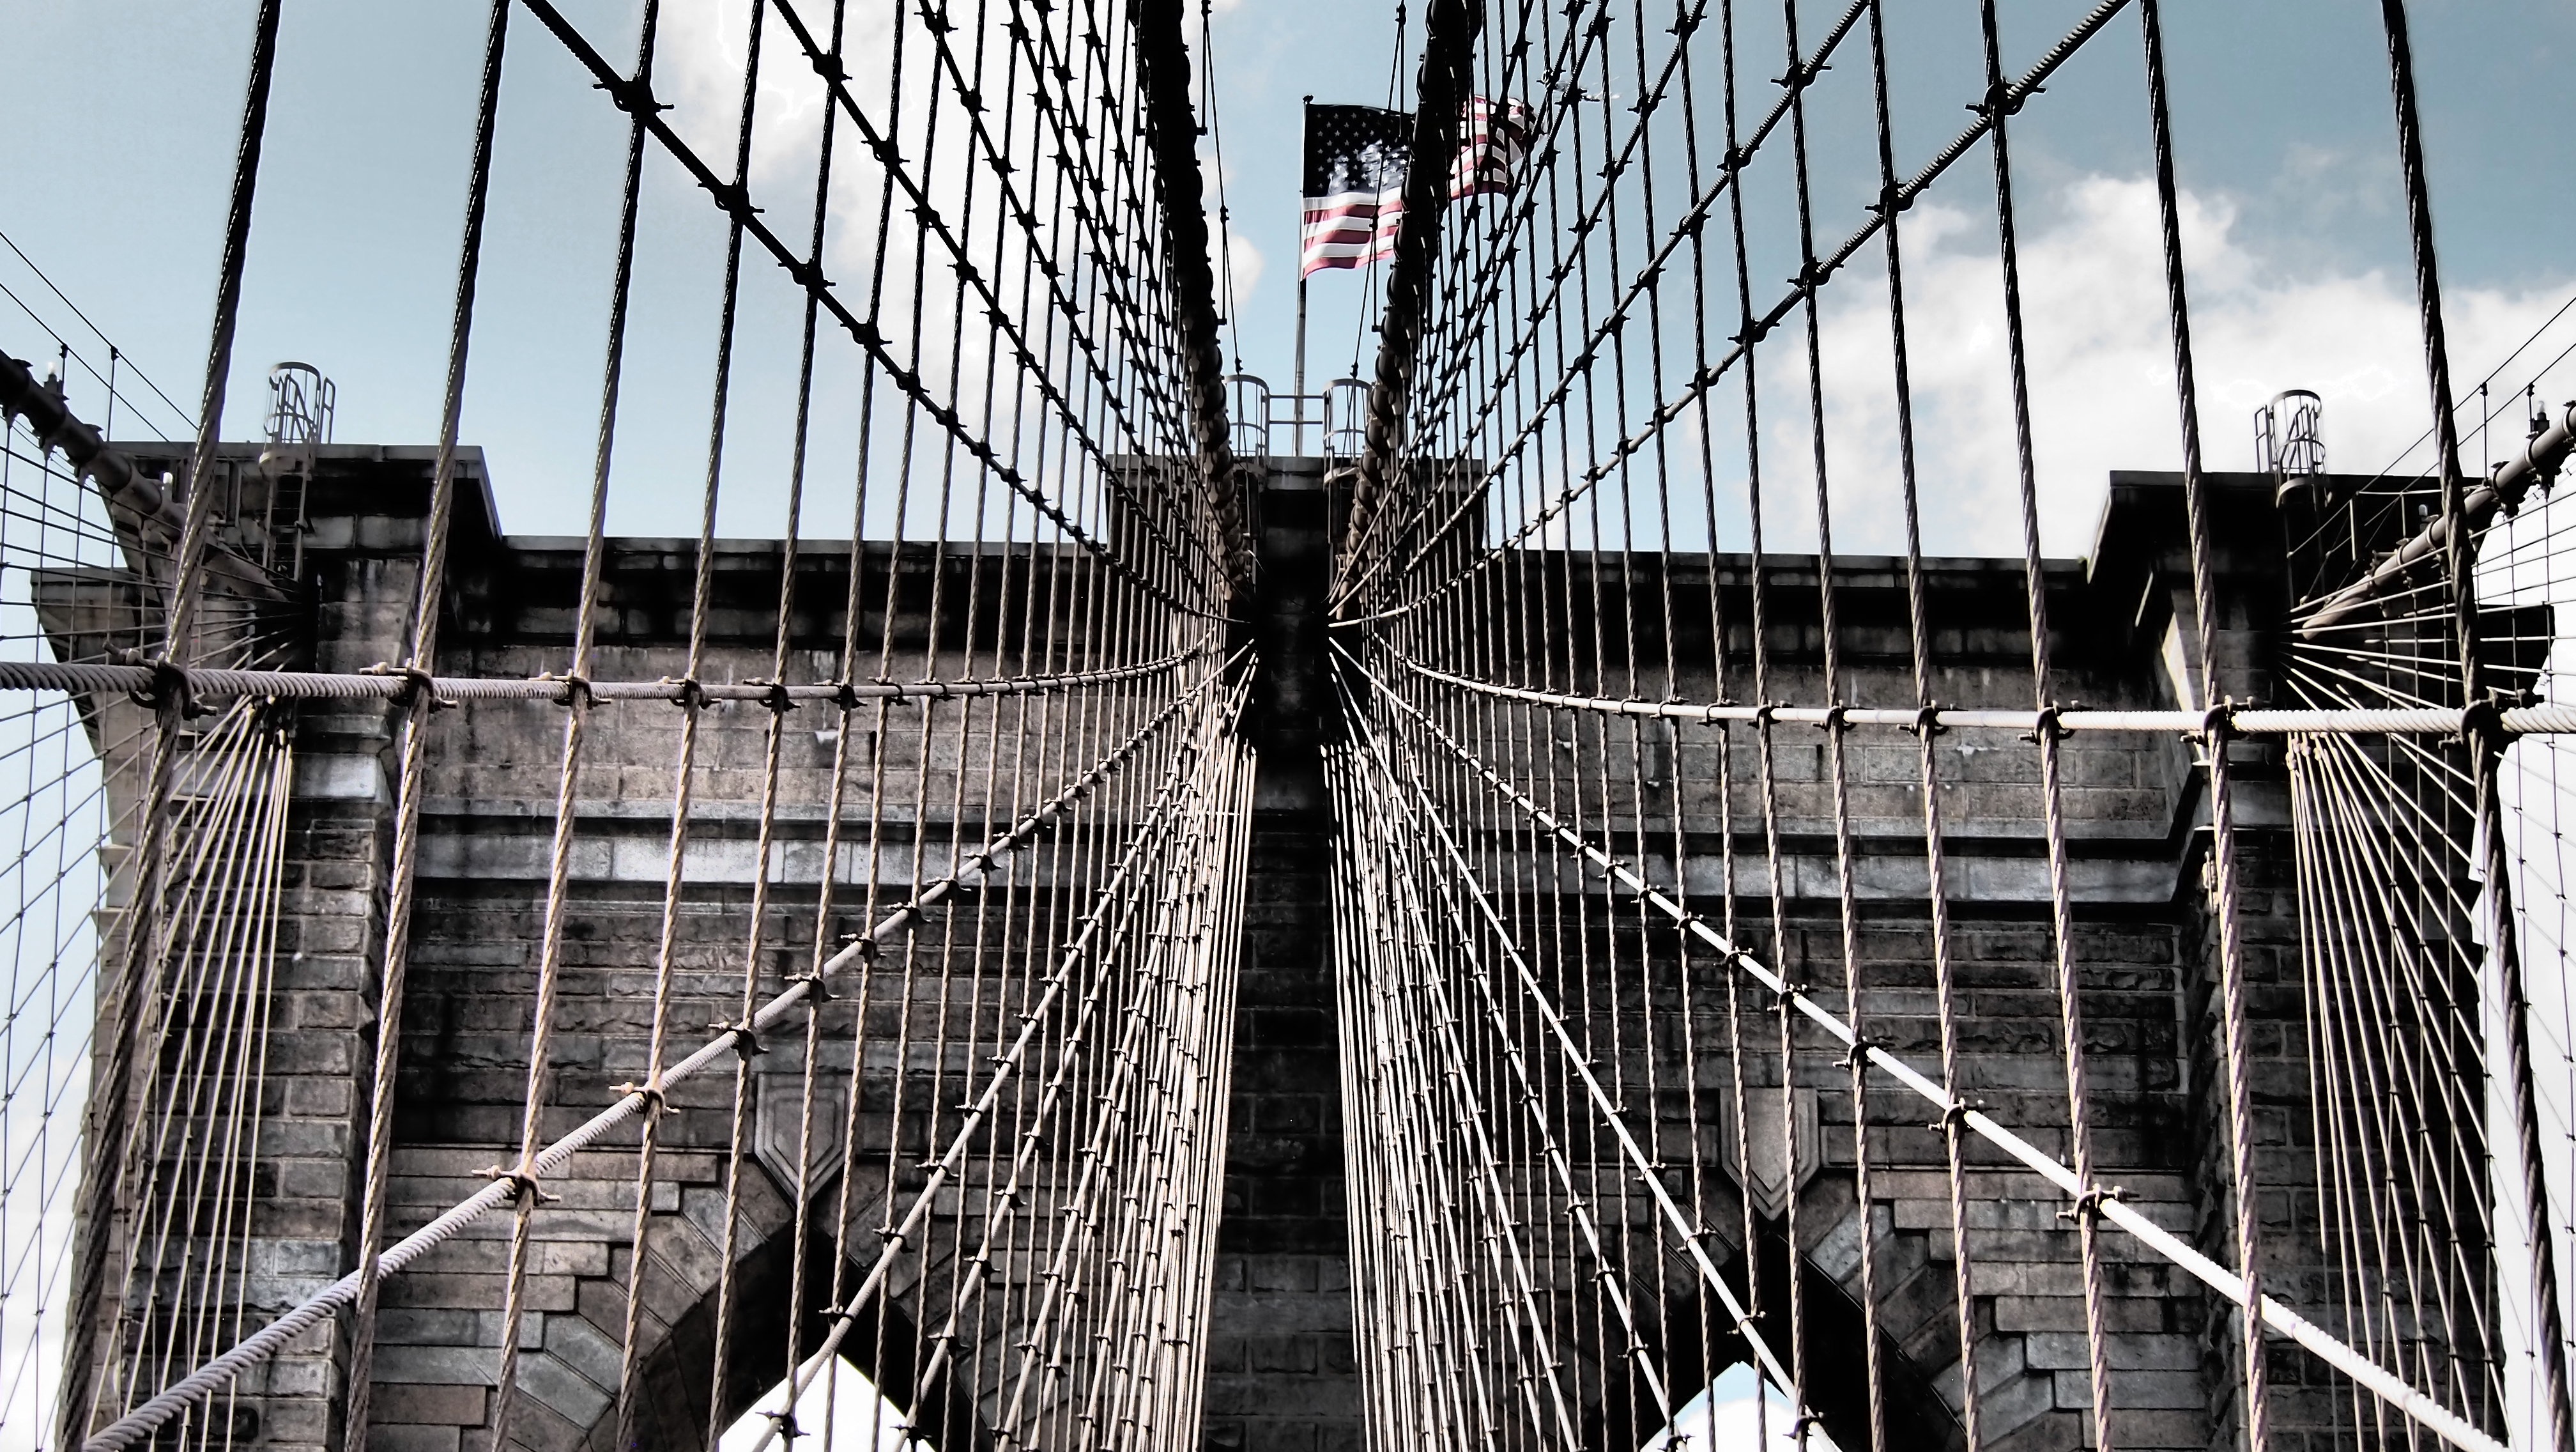
architecture, bridge, skyscraper, new york, new york city, line, brooklyn bridge, mast, landmark, attraction, places of interest, symmetry, urban area